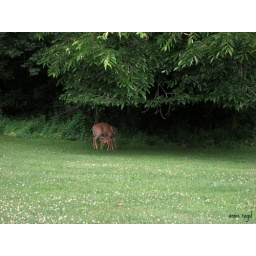
I took this out my car window on the way home. I made my mom pull over :) SOOC